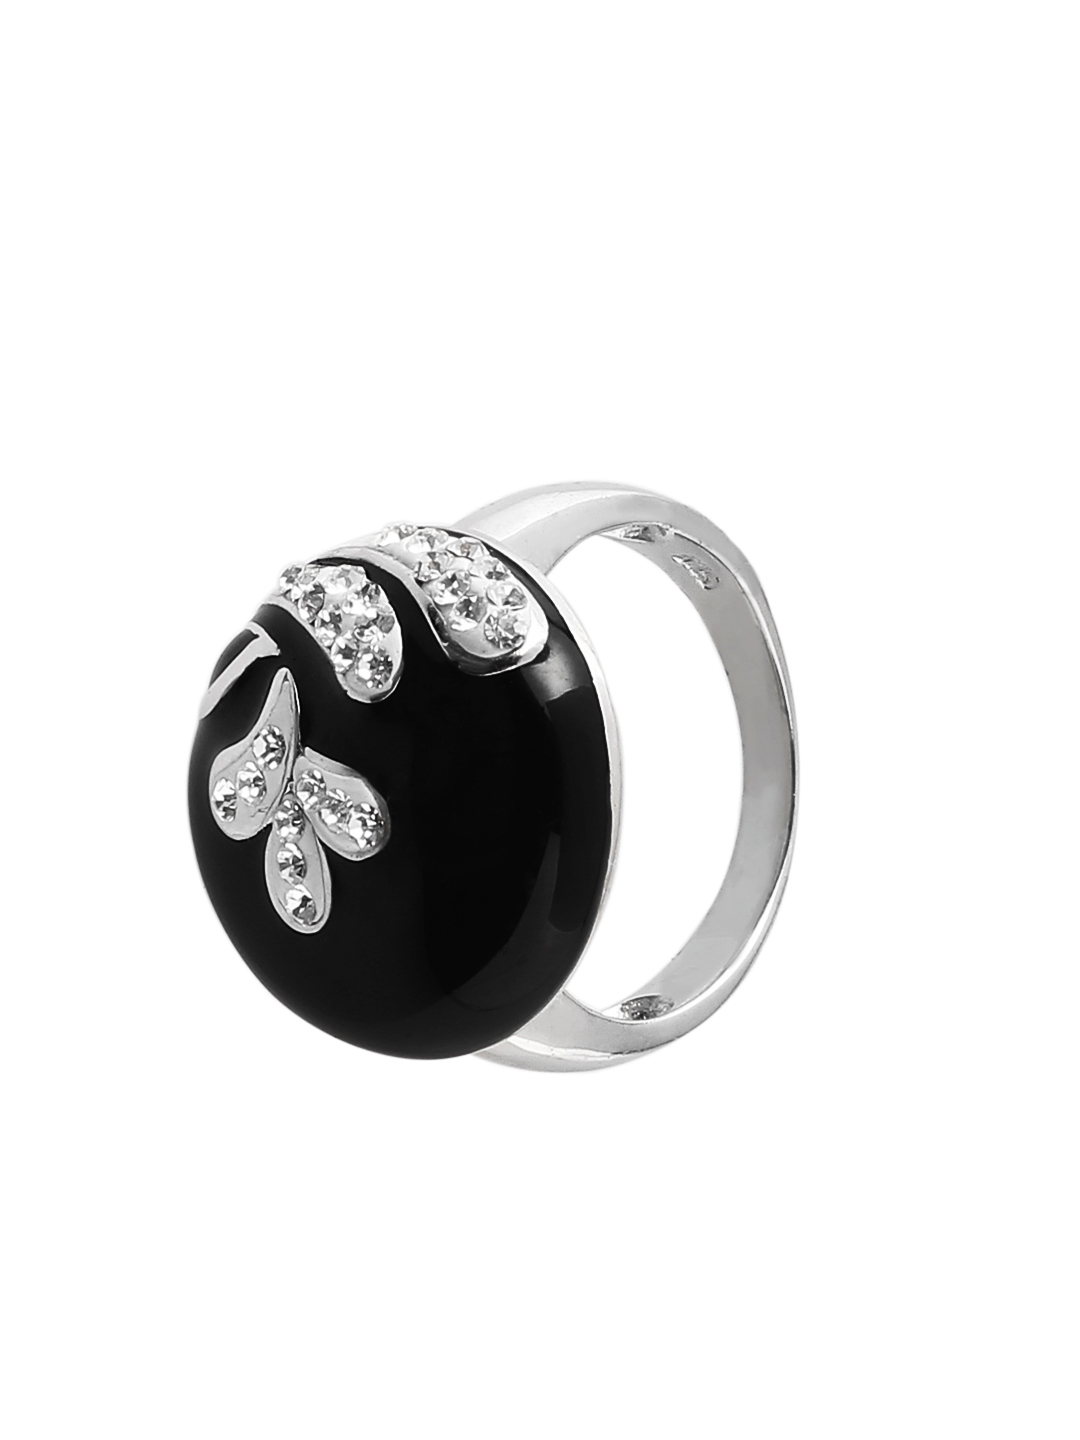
Lucera Silver Ring
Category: Accessories / Jewellery / Ring
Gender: Women
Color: Silver
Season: Summer 2013
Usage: Casual